Ramadan Yusef

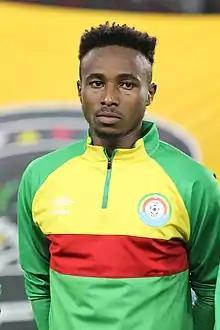
Yusef with Ethiopia at the 2021 Africa Cup of Nations

Ramadan Yusef Mohammed (born 12 February 2001) is an Ethiopian professional footballer who plays as a left-back for Ethiopian Premier League club Ethiopian Insurance and the Ethiopia national team.